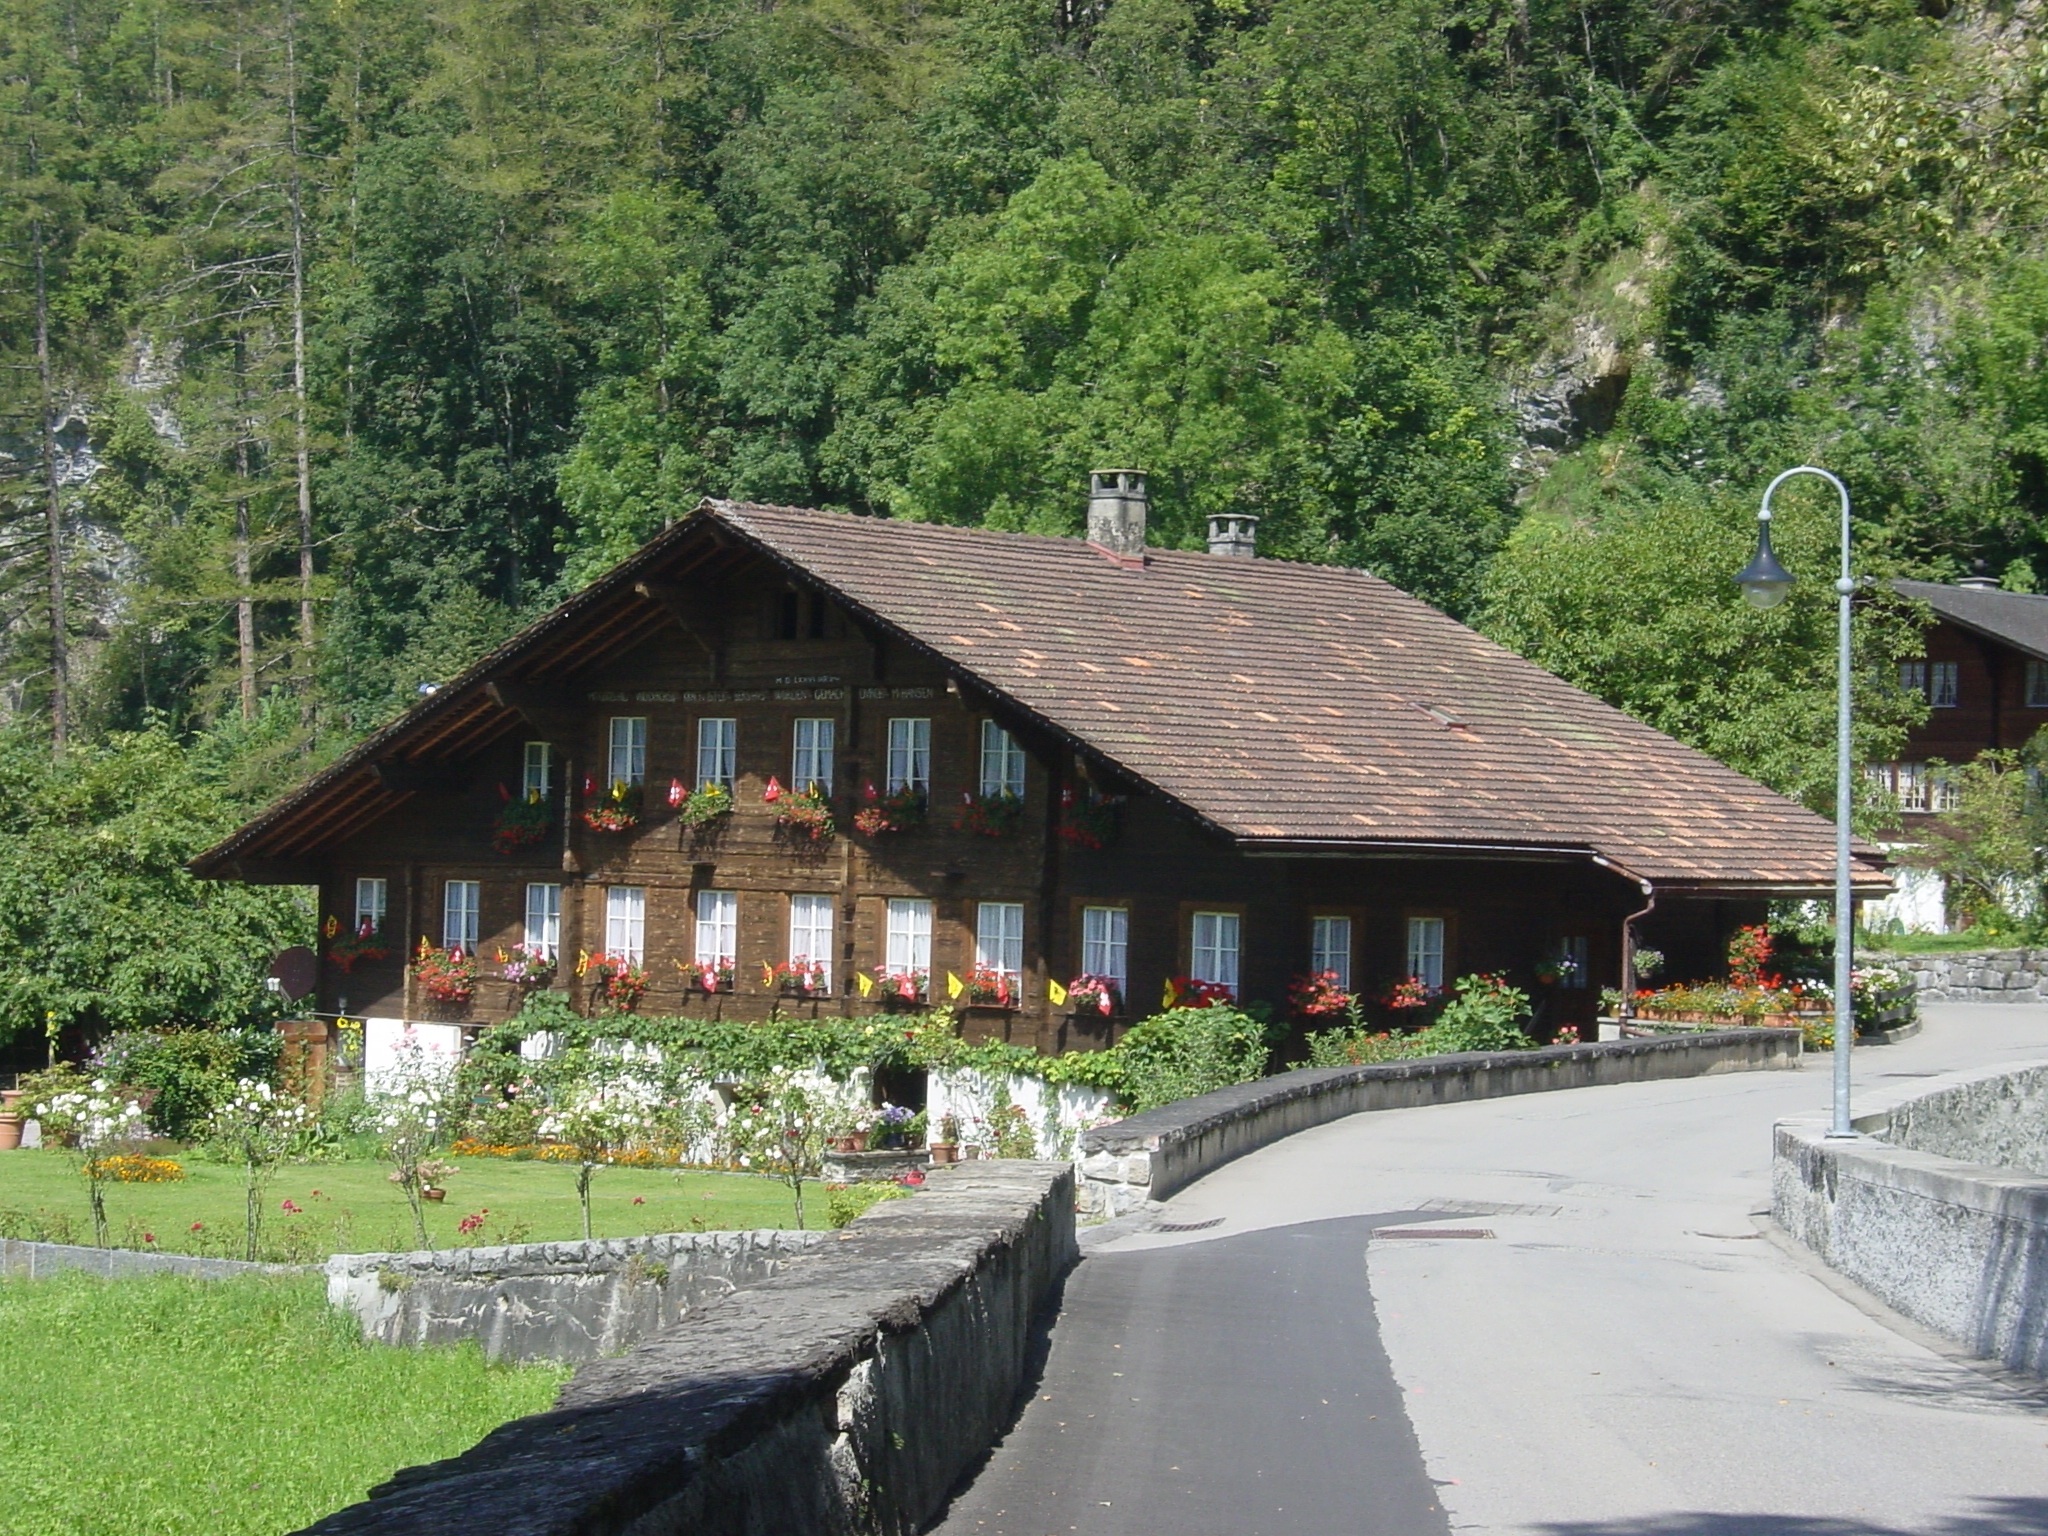
mountain, wood, house, roof, home, hut, village, cottage, wooden house, switzerland, estate, rural area, baita